Unicorn

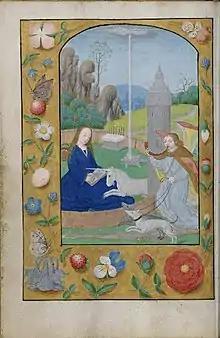
"Hunt of the Unicorn Annunciation" (ca. 1500) from a Netherlandish Book of Hours

A creature with a single horn, conventionally called a unicorn, is the most common image on the soapstone stamp seals of the Bronze Age Indus Valley civilization ("IVC"), from the centuries around 2000 BC. It has a body more like a cow than a horse, and a curved horn that goes forward, then up at the tip. The mysterious feature depicted coming down from the front of the back is usually shown; it may represent a harness or other covering. Typically, the unicorn faces a vertical object with at least two stages; this is variously described as a "ritual offering stand", an incense burner, or a manger. The animal is always in profile on Indus seals, but the theory that it represents animals with two horns, one hiding the other, is disproved by a (much smaller) number of small terracotta unicorns, probably toys, and the profile depictions of bulls, where both horns are clearly shown. It is thought that the unicorn was the symbol of a powerful "clan or merchant community", but may also have had some religious significance.